Compagnia dell'Immacolata Concezione

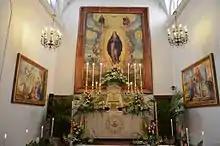
The Chapel of the Immaculate

The Company has its own chapel inside the Church of Saint Francis of Assisi, located on the right side of the entrance of the Church. They celebrated here all the religious functions provided by the Statute: the introduction of new members, the washing of 12 brethren by the Governor on Maundy Thursday, the office for the dead members' burial, and the weekly meetings which took place every Saturday (the so-called "sabatini").